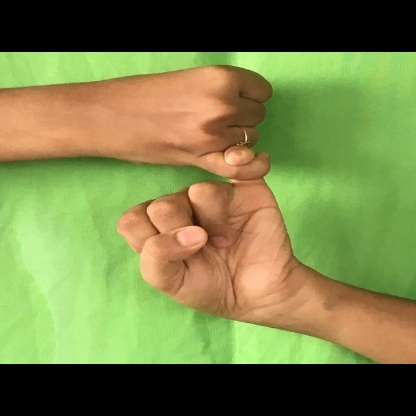
Mudra: Kilaka